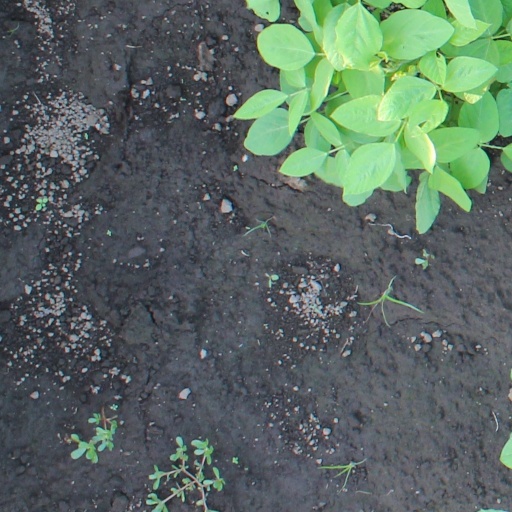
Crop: soybean